Water storage

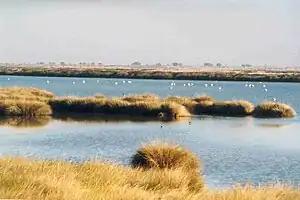
Wetlands in Donana National Park (Huelva, Spain)

Groundwater is located beneath the ground surface in soil pore spaces and in the fractures of rock formations. A unit of rock or an unconsolidated deposit is called an aquifer when it can yield a usable quantity of water. The depth at which soil pore spaces or fractures and voids in rock become completely saturated with water is called the water table. There are two broad types of aquifers: An unconfined aquifer is where the surface is not restricted by impervious rocks, so the water table is at atmospheric pressure. In a confined aquifer, the upper surface of water is overlain by a layer of impervious rock, so the groundwater is stored under pressure.